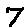
Label: 7